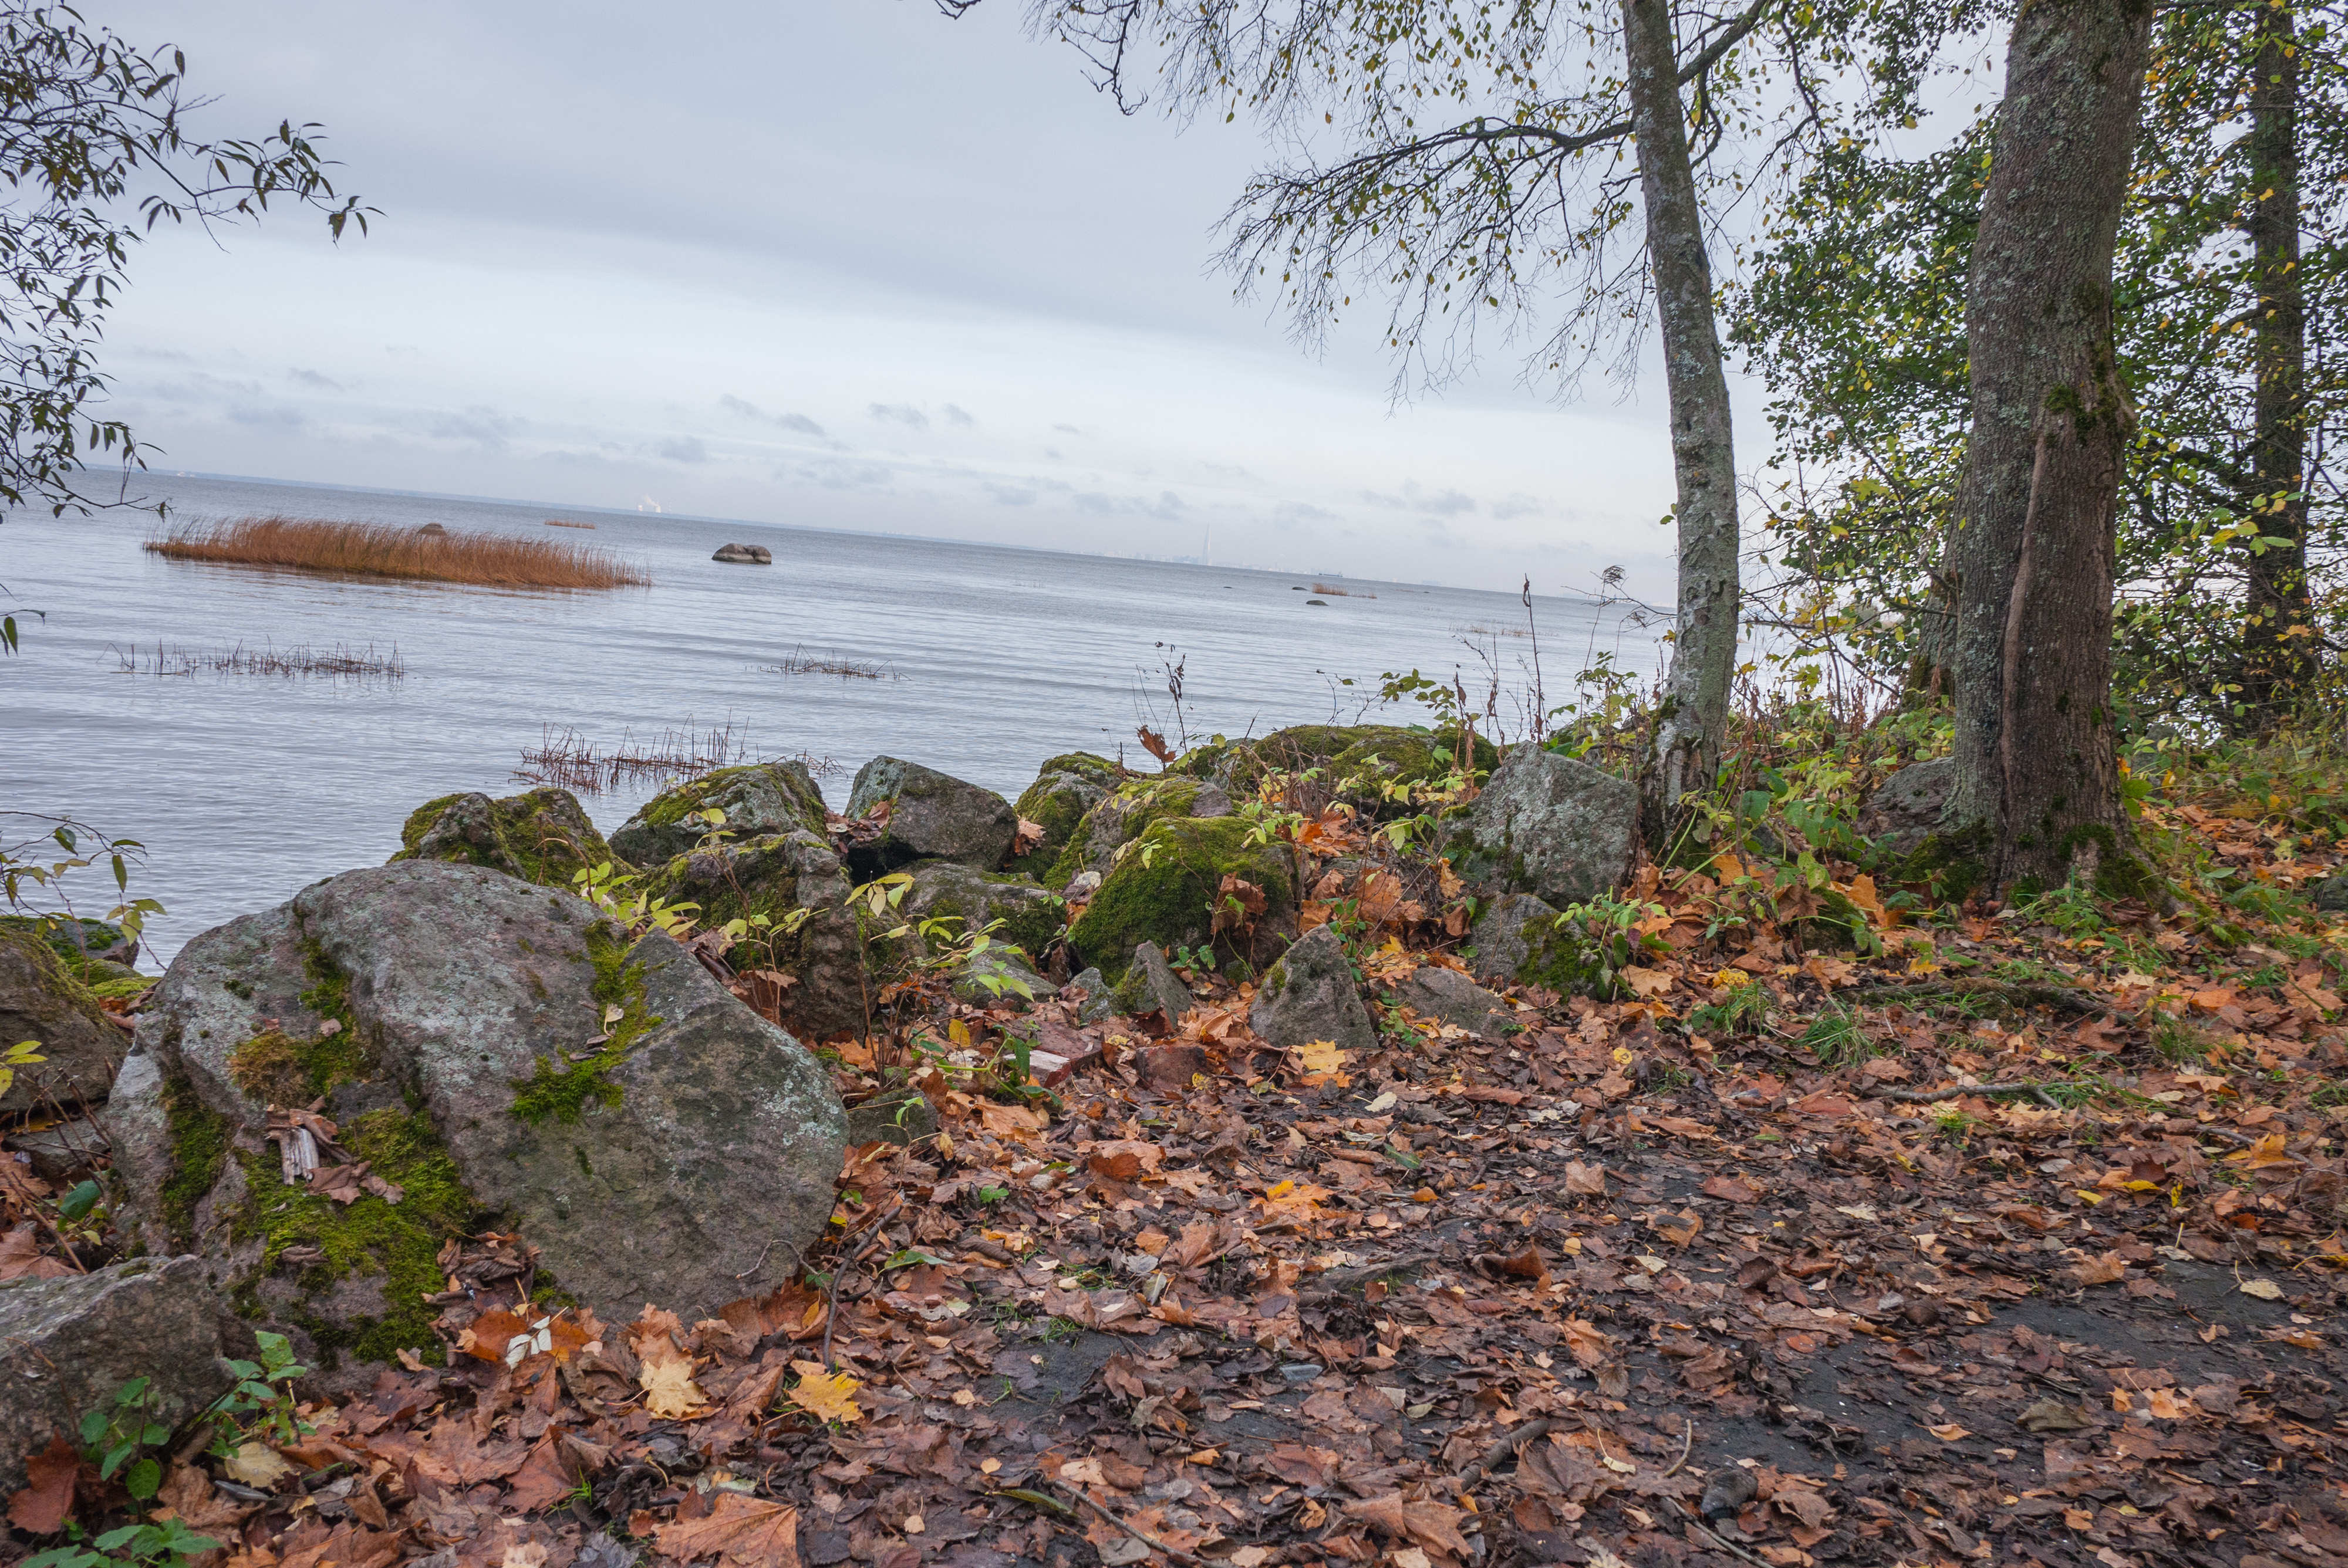
image, tree, vegetation, water, natural environment, wilderness, atmospheric phenomenon, rock, leaf, nature reserve, shore, sky, forest, grass, plant, highland, autumn, state park, fell, fog, landscape, bank, geology, loch, river, lake, woodland, hill, road, coast, trail, mountain, tundra, national park, sea, mist, bay, adventure, winter, shrub, reservoir, terrain, bedrock